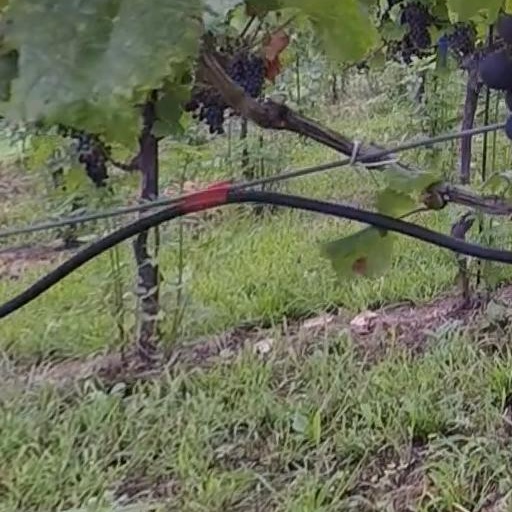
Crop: grape